La Treille

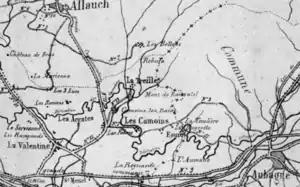
Detail of 1877 map of Marseille showing "La Treille" with neighbouring towns and villages and the twisting contours of the Canal de Marseille

La Treille is a "quartier" on the outskirts of the 11th "arrondissement" of Marseille, in the Department of Bouches-du-Rhône, France. It has approximately 900 inhabitants. At the centre of the "quartier" is the seventeenth century hillside village of La Treille.